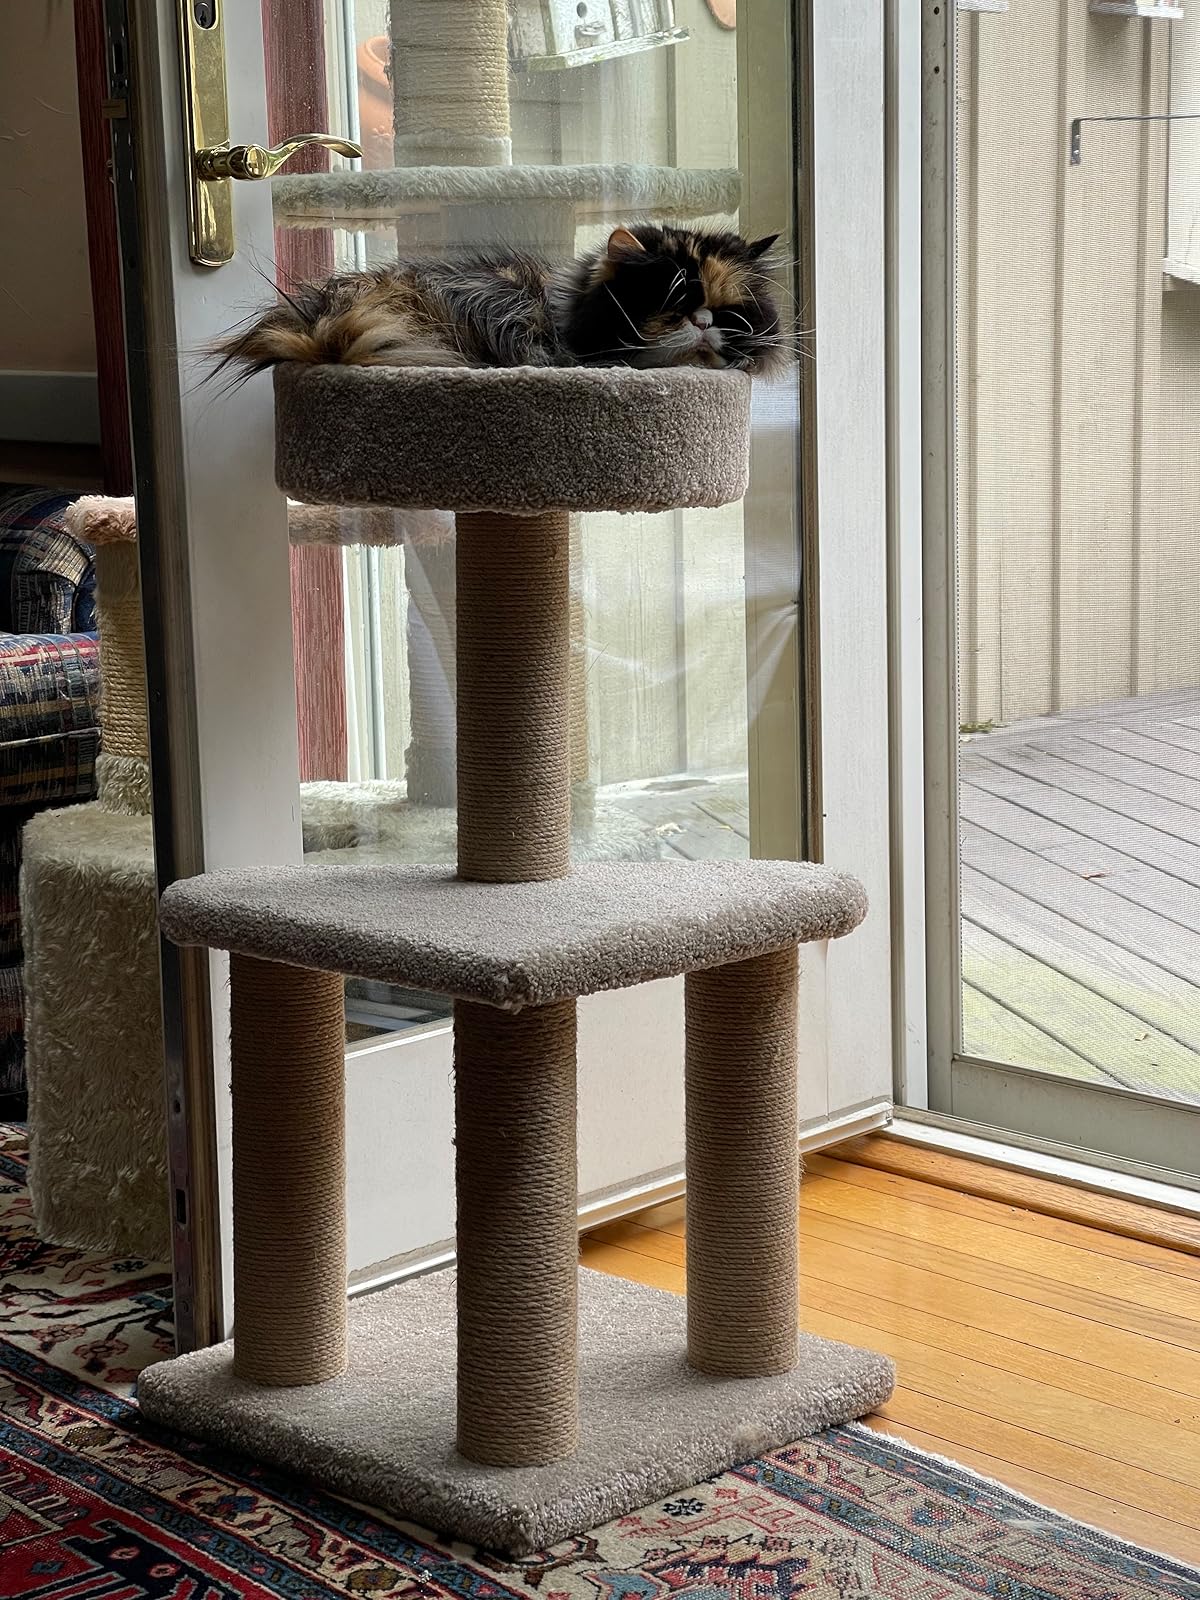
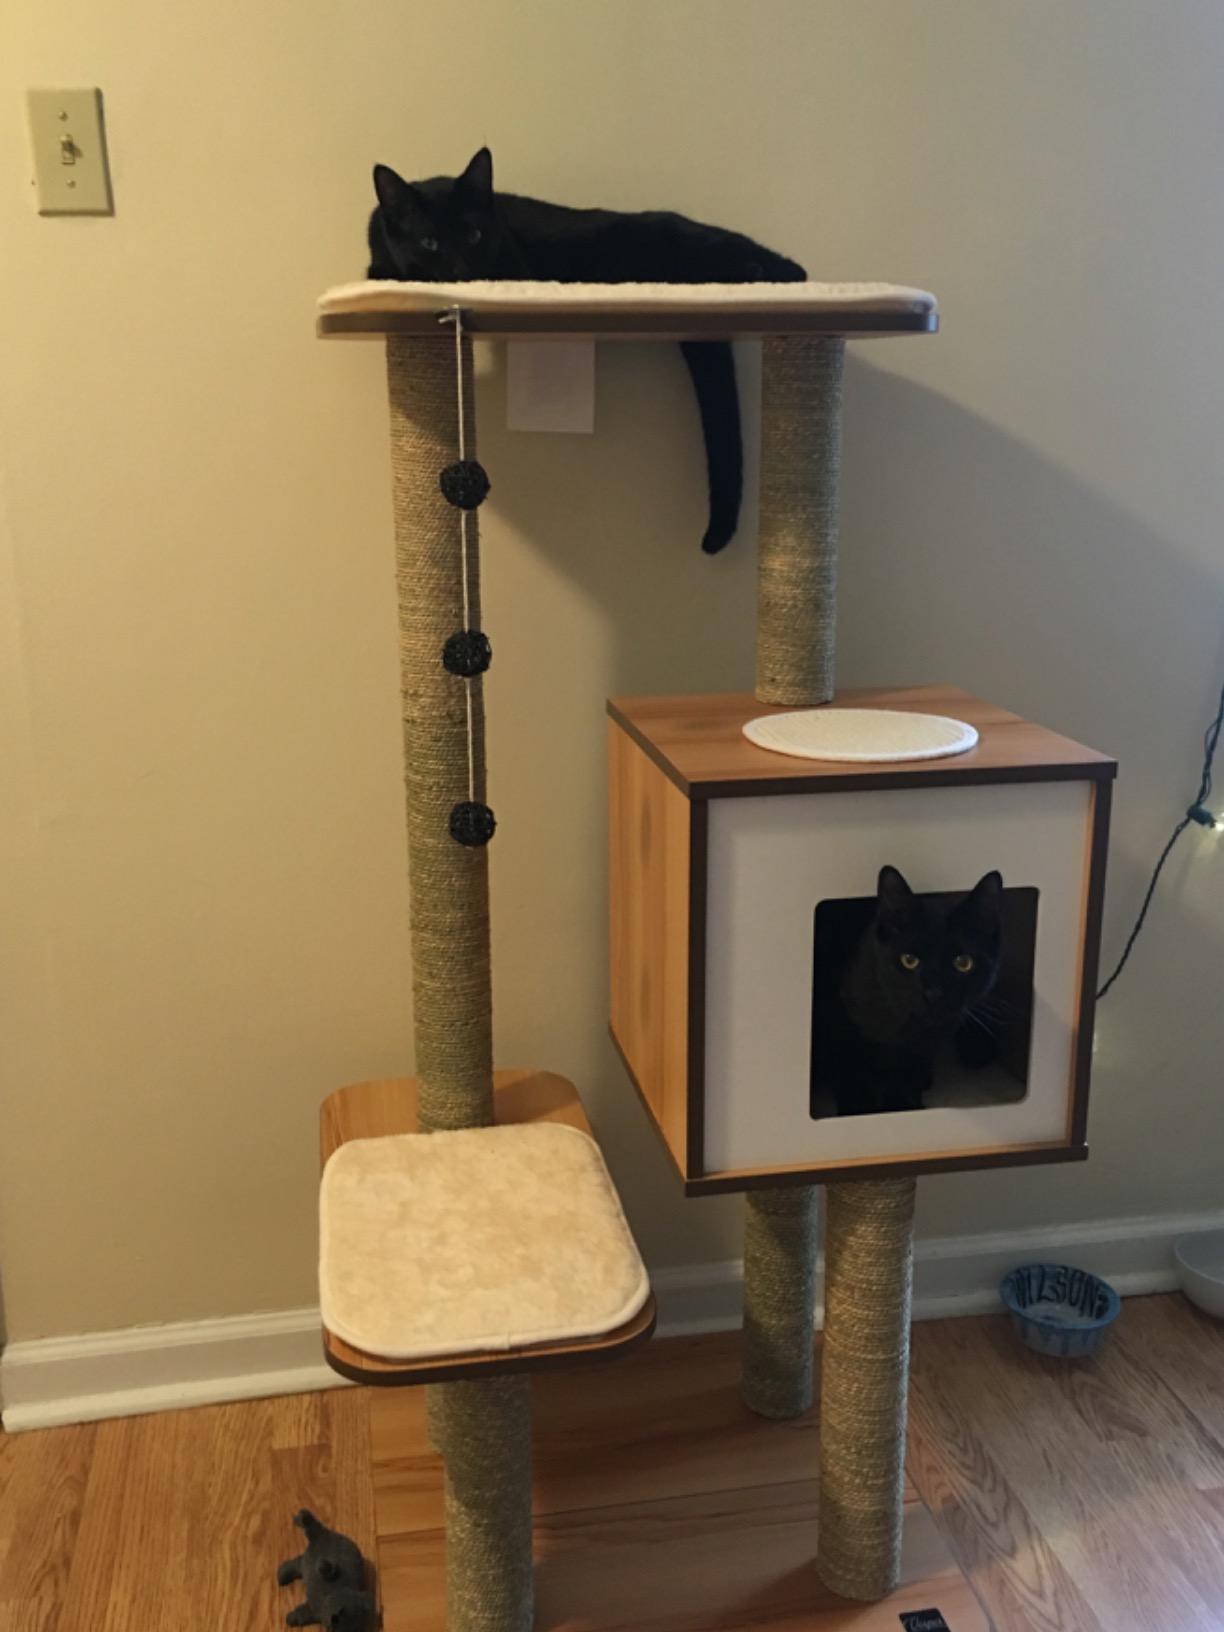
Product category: items_cat tree
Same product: no